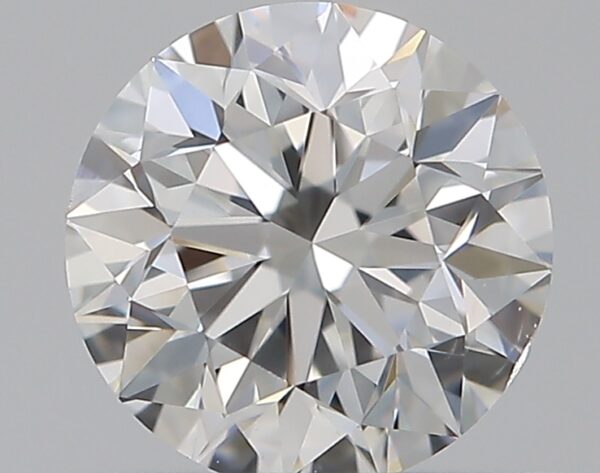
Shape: round
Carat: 0.5
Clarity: VS2
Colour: F
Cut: VG
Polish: EX
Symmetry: VG
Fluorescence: N
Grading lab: GIA
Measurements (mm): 4.98 x 5.01 x 3.22